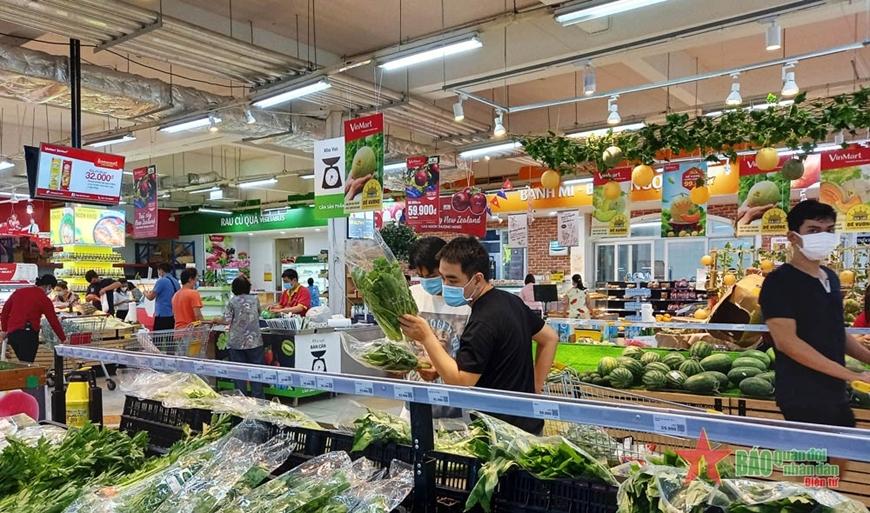
có một vài người đang xuất hiện ở quầy hàng rau củ quả